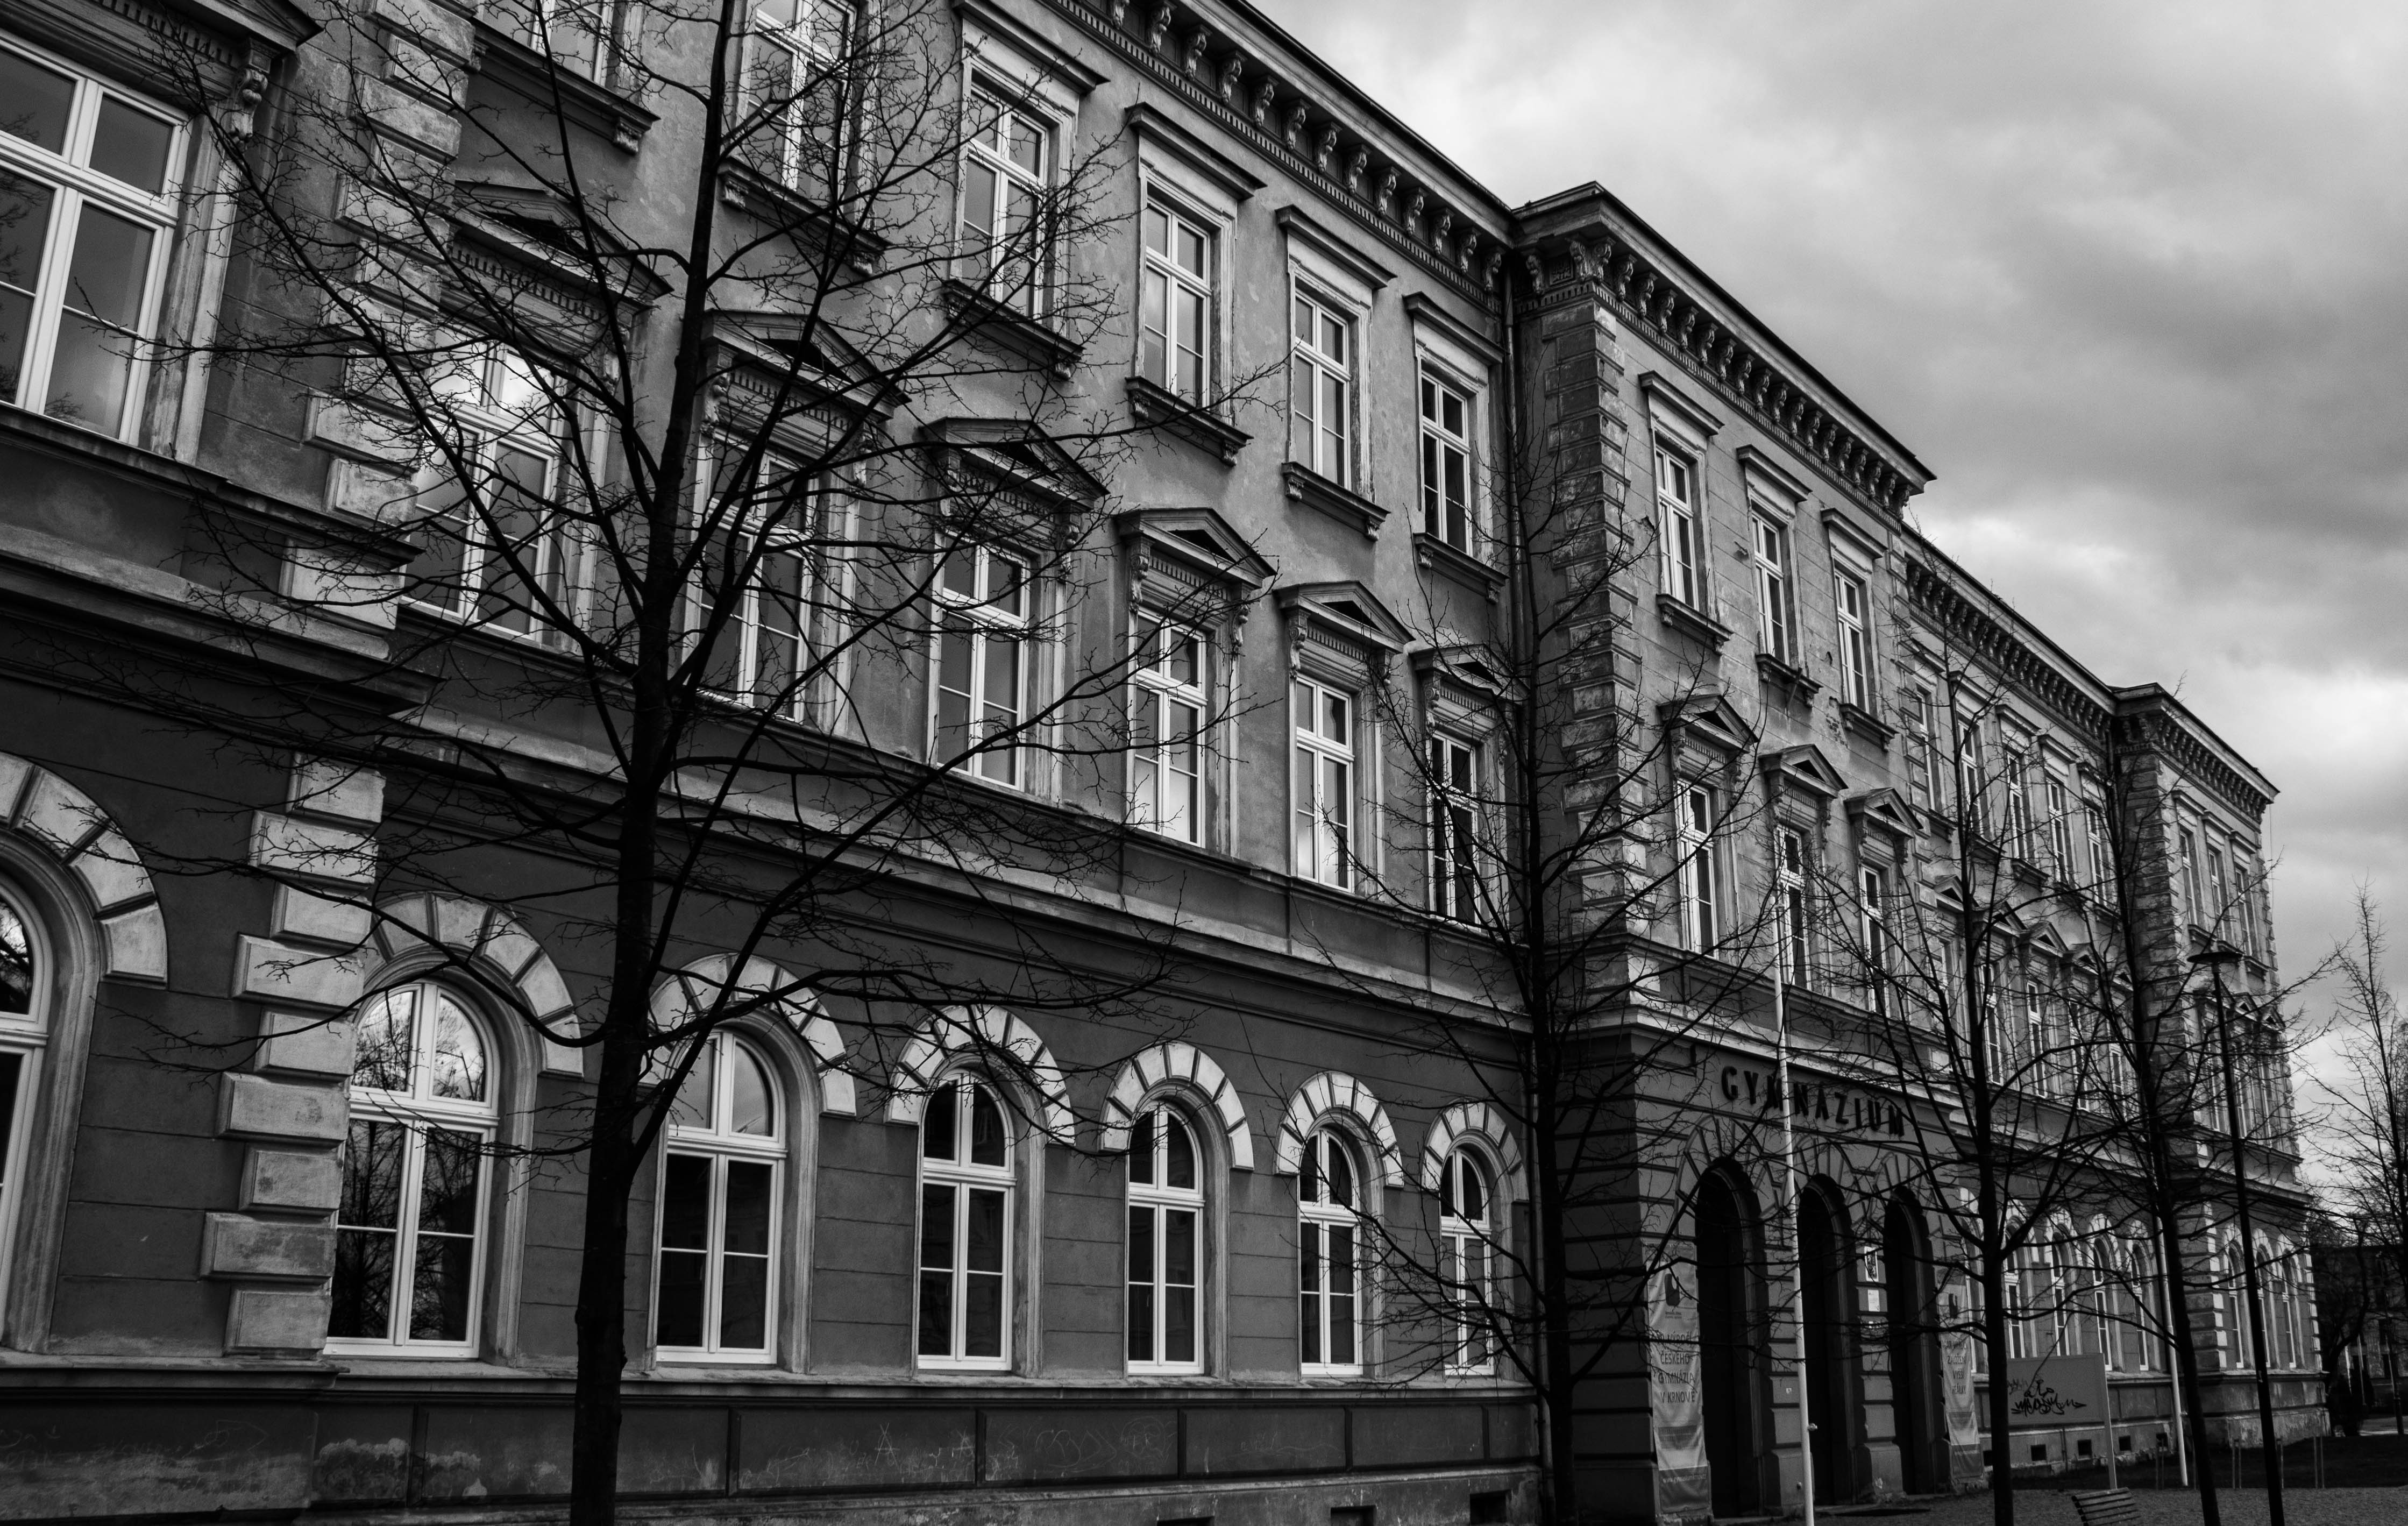
black and white, architecture, road, street, house, building, city, cityscape, downtown, autumn, facade, contrast, monochrome, trees, infrastructure, school, history, shape, czech republic, metropolis, b w photography, urban area, monochrome photography